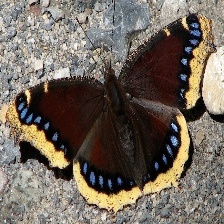
Species: MOURNING CLOAK
Butterfly family (ImageNet category): admiral